Spiral (Norman)

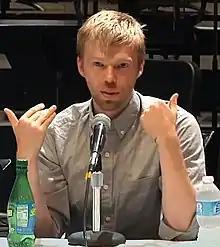
Norman speaks at the 2014 Cabrillo Festival of Contemporary Music

Spiral is a 2018 composition for orchestra by the American composer Andrew Norman. The work was premiered on July 14, 2018 by the Berlin Philharmonic, conducted by Sir Simon Rattle, and was commissioned for one of Sir Simon's last concerts with the orchestra. The piece is scored for a large orchestra and is about five minutes long.